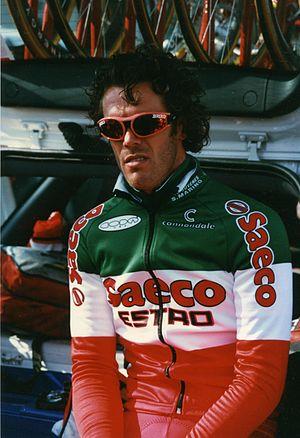
PARIS-NICE 1997
Mario Cipollini est un coureur cycliste italien né le 22 mars 1967 à Lucques. Spécialiste des sprints, il se distingue en remportant des étapes sur les trois grands tours, et détient notamment le record de victoires d'étapes sur le Tour d'Italie. Il remporte également plusieurs courses d'un jour prestigieuses, en particulier Milan-San Remo, Gand-Wevelgem à trois reprises, et le championnat du monde, en 2002. Son frère Cesare fut également cycliste professionnel.